Chris von Rohr

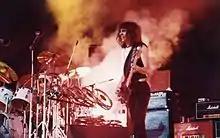
Von Rohr performing at Reading Festival in 1980

Immediately after the touring ended, the band went into Roundhouse Studios in London to work on their fifth studio album, which was again produced by von Rohr and von Arb, to be finally released in 1981 as "Hardware". As with its predecessor, the album turned out to be a total success and earned gold status in Switzerland. As a result of continuing drug problems and unreliability of lead guitarist Kiefer, the first cracks in the band's structure became obvious and could not be ignored any longer. Although the band continued to rise in popularity. After the release of the album, the band and Kiefer went separate ways. Mandy Meyer replaced Kiefer for the tours throughout Europe and the USA.